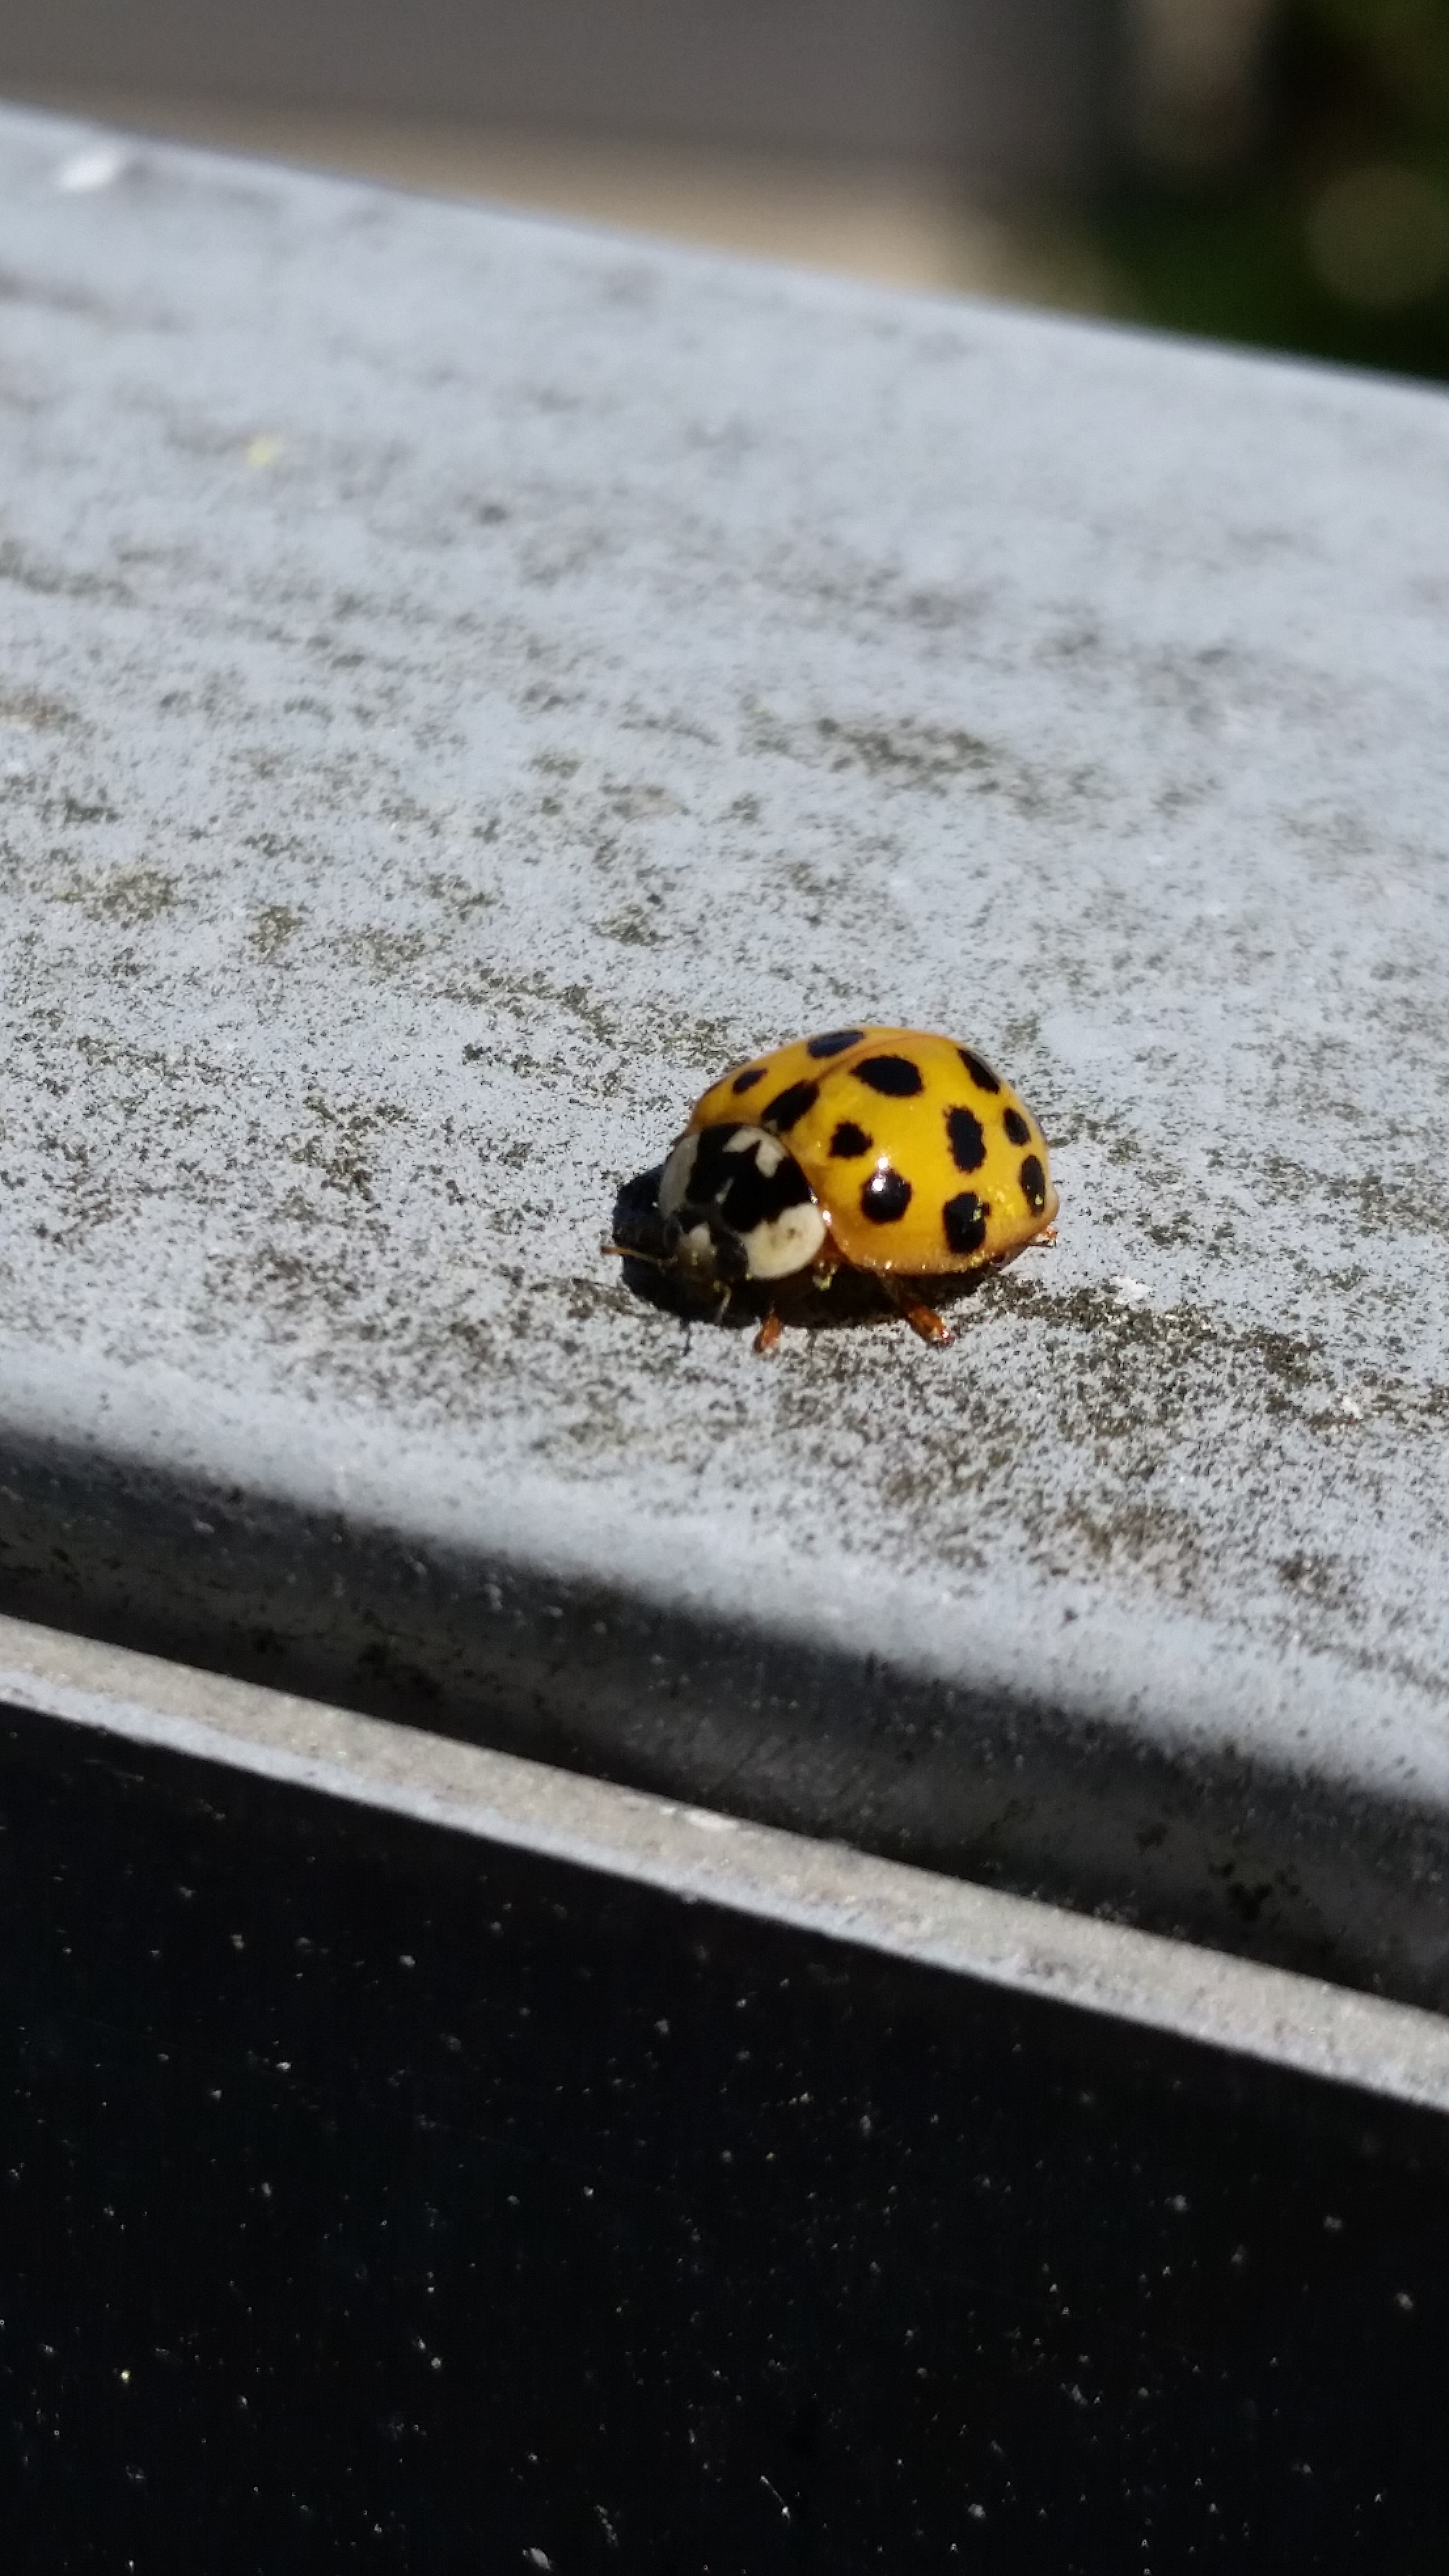
hand, nature, white, orange, red, insect, ladybug, black, close, fauna, invertebrate, beetle, macro photography